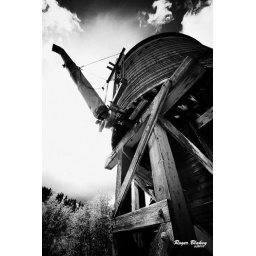
Old railroad water tower along the mining route near Leadville, CO.